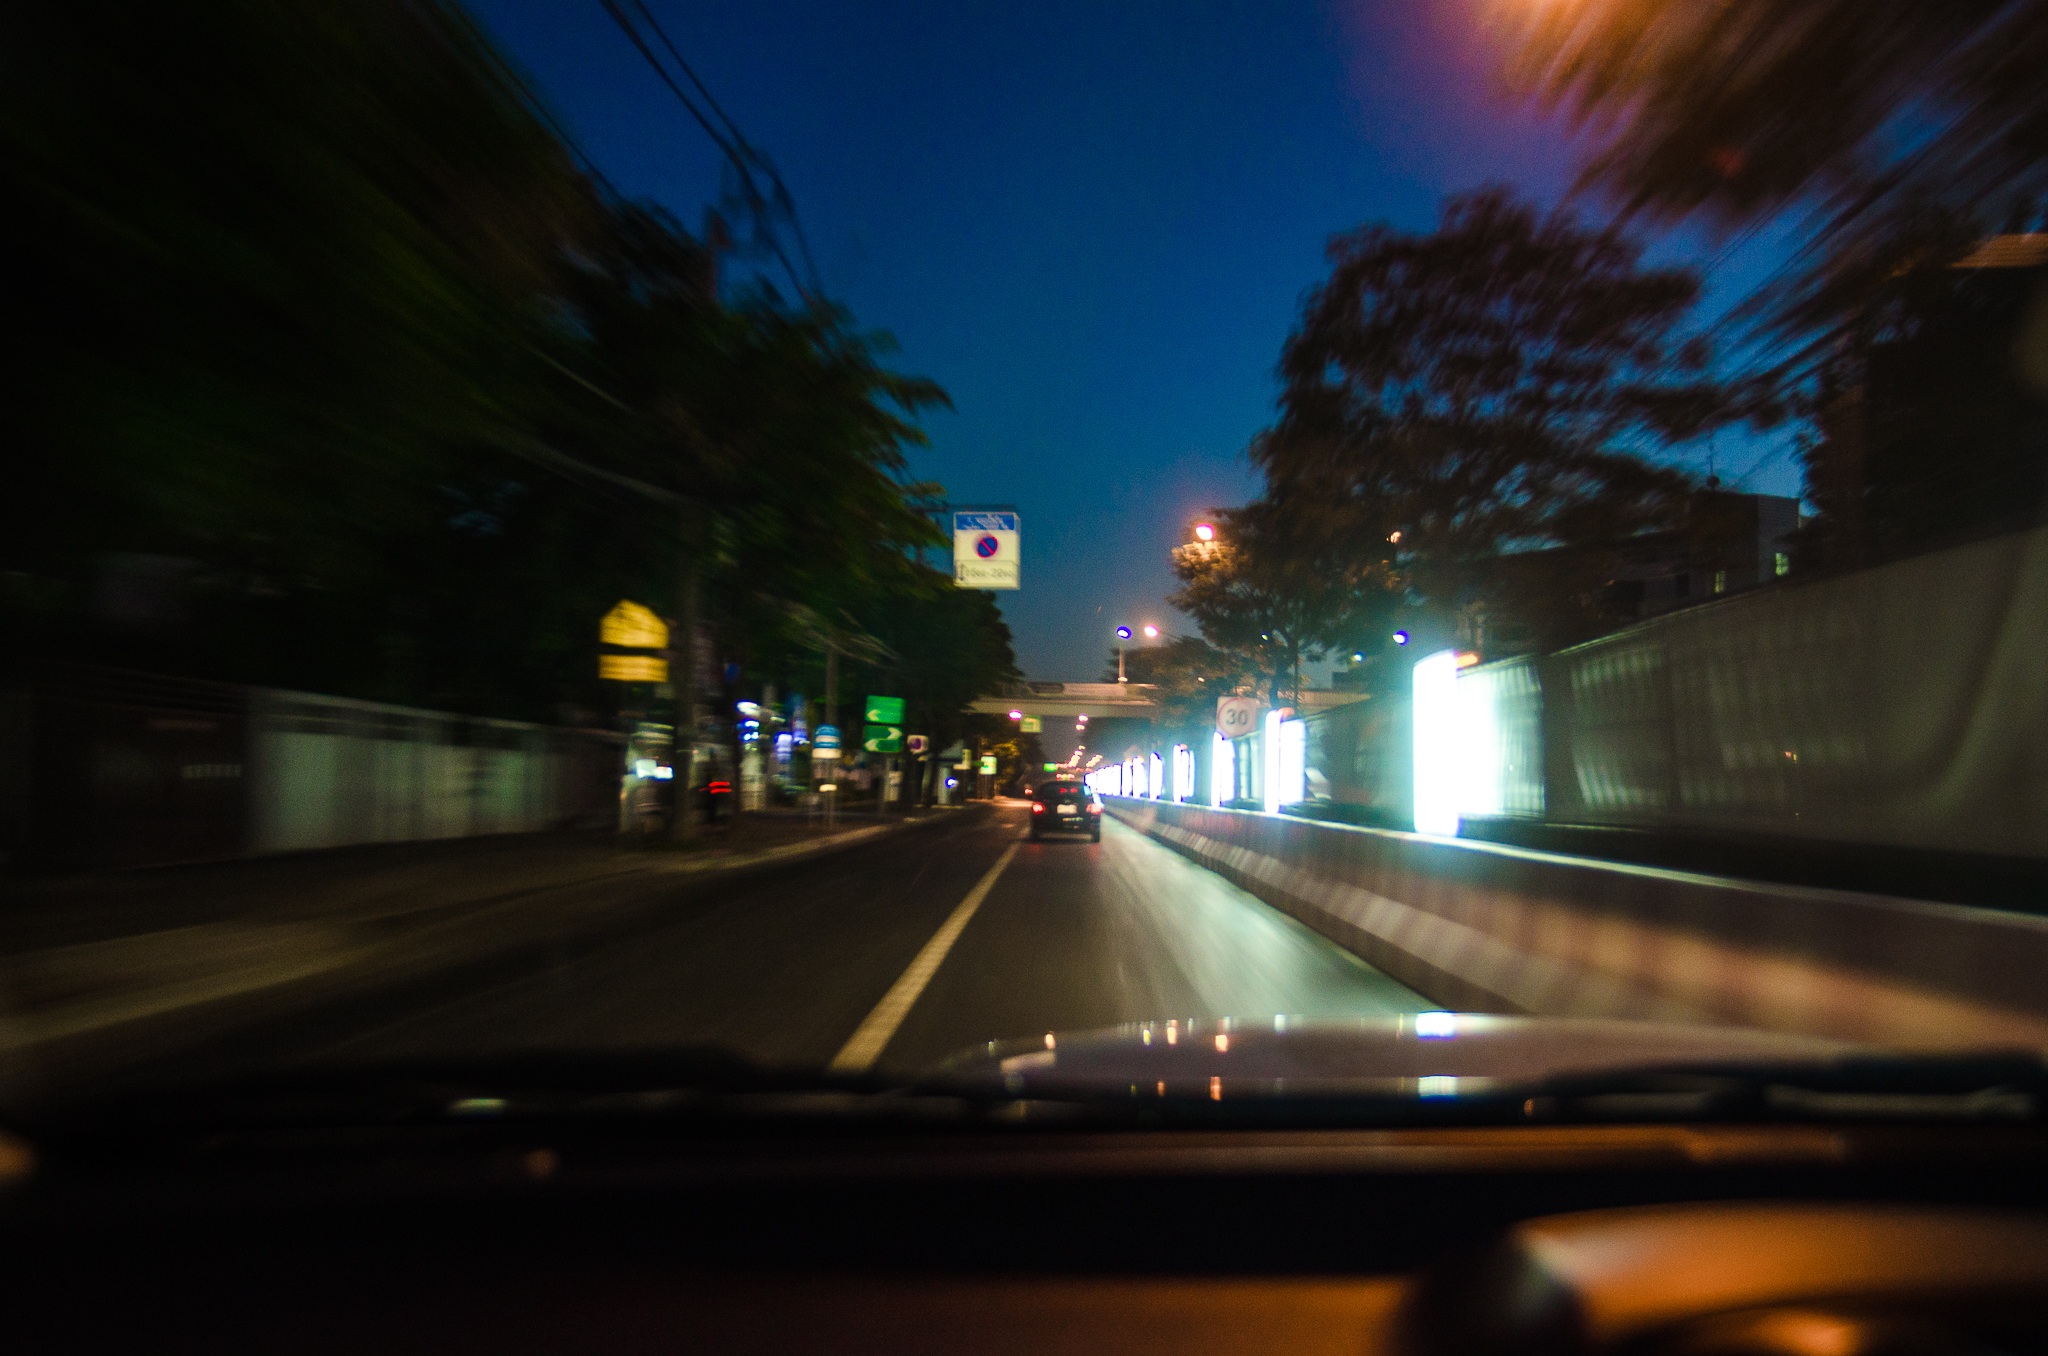
light, road, traffic, night, morning, highway, driving, dusk, evening, reflection, darkness, street light, lane, lighting, infrastructure